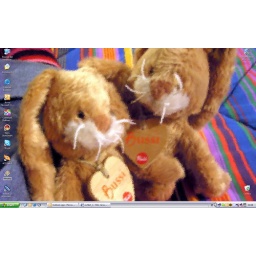
I've got a shiny new laptop so a shiny new wallpaper was in order... bunnylicious =)